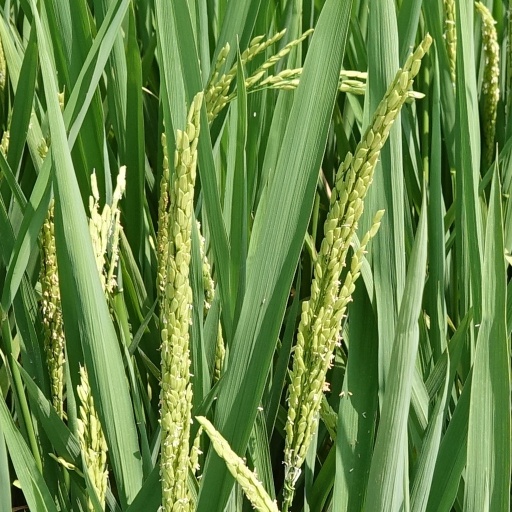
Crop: rice